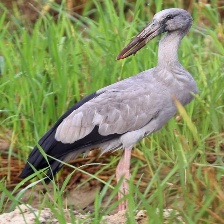
Species: ASIAN OPENBILL STORK
Scientific name: ANASTOMUS OSCITANS
ImageNet parent category: white_stork